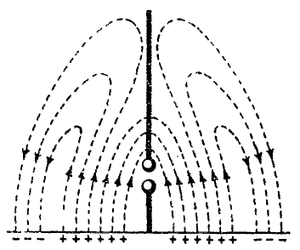
Un émetteur à étincelles désigné aussi comme émetteur à ondes amorties est un dispositif destiné à produire des ondes électromagnétiques amorties de classe B composées de séries successives d'oscillations dont l'amplitude, après avoir atteint un maximum, diminue graduellement, les trains d'ondes étant manipulés suivant un code télégraphique par fréquences radioélectriques. Dès 1887 ces appareils ont servi d'émetteurs pour la plupart des transmissions en télégraphie sans fil ainsi qu'aux toutes premières démonstrations de transmission hertzienne. Le procédé est à présent abandonné en faveur des ondes entretenues.